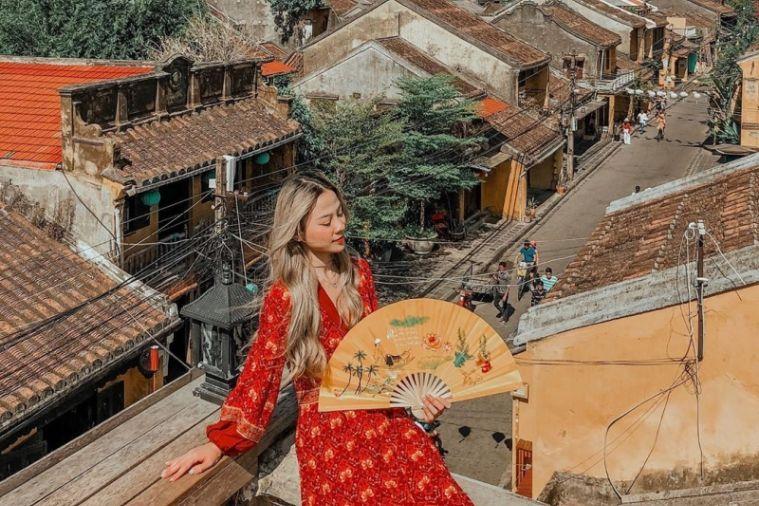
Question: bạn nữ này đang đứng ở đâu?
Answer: ở trên ban công của một căn nhà